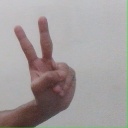
अक्षर: ऐ